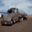
Label: truck